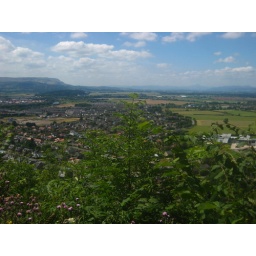
At the monument to William Wallace (Mel Gibson in Braveheart). It's on top of a huge hill